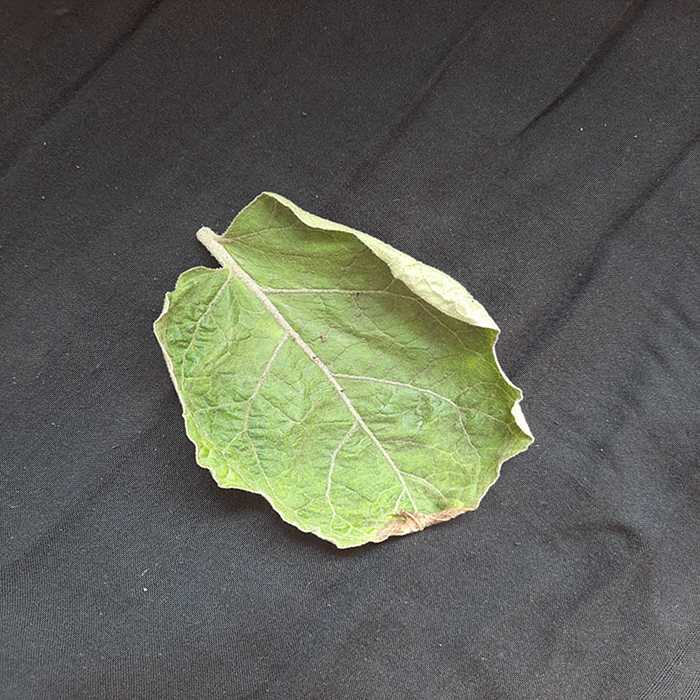
Plant: Eggplant
Label: Eggplant begomovirus